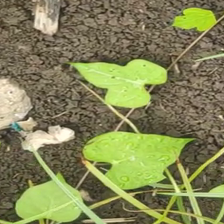
Weed species: Obscure_morning _glory(Ipomoea obscura)